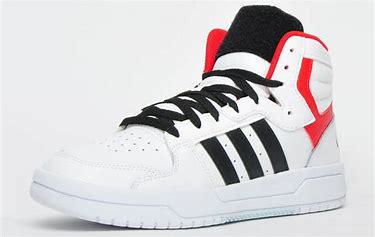
Brand: adidas
Model: NEO Entrap Mid Skate